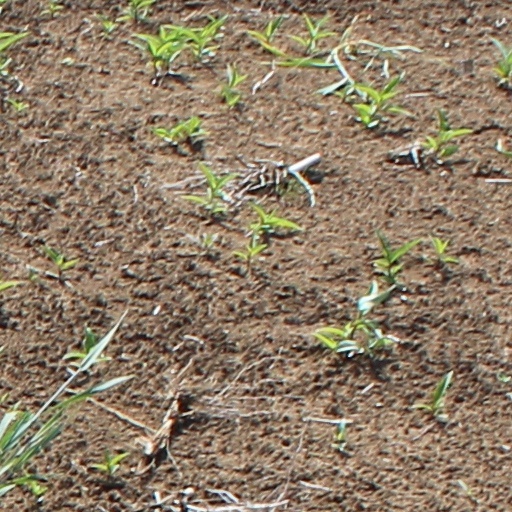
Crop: wheat